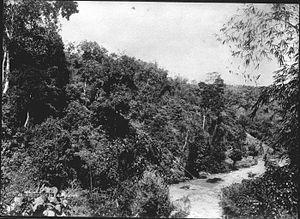
Le Citarum est le plus long fleuve de l'île de Java en Indonésie.